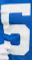
Number: 5